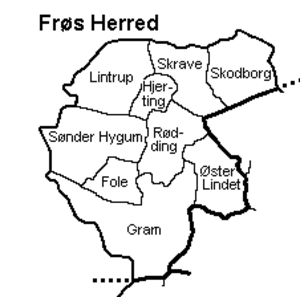
Frøs Herred
Frøs Herred, Haderslev Amt, Danmark.
Frøs Herred hørte i middelalderen til Barvid Syssel. Senere kom herredet under Haderslev Amt. I begyndelsen af 1800-tallet havde Frøs og Kalvslund Herreder fælles herredsfoged. I 1853 blev de adelige godser Gram og Nybøl fra 2. Angler Godsdistrikt lagt ind under herredet. Efter 1864 blev herredet endeligt forenet med den østlige del af Kalvslund Herred, mens den vestlige del af dette herred blev lagt under Ribe Herred og Ribe Amt.